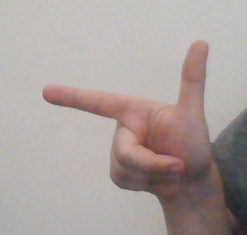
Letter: yaa